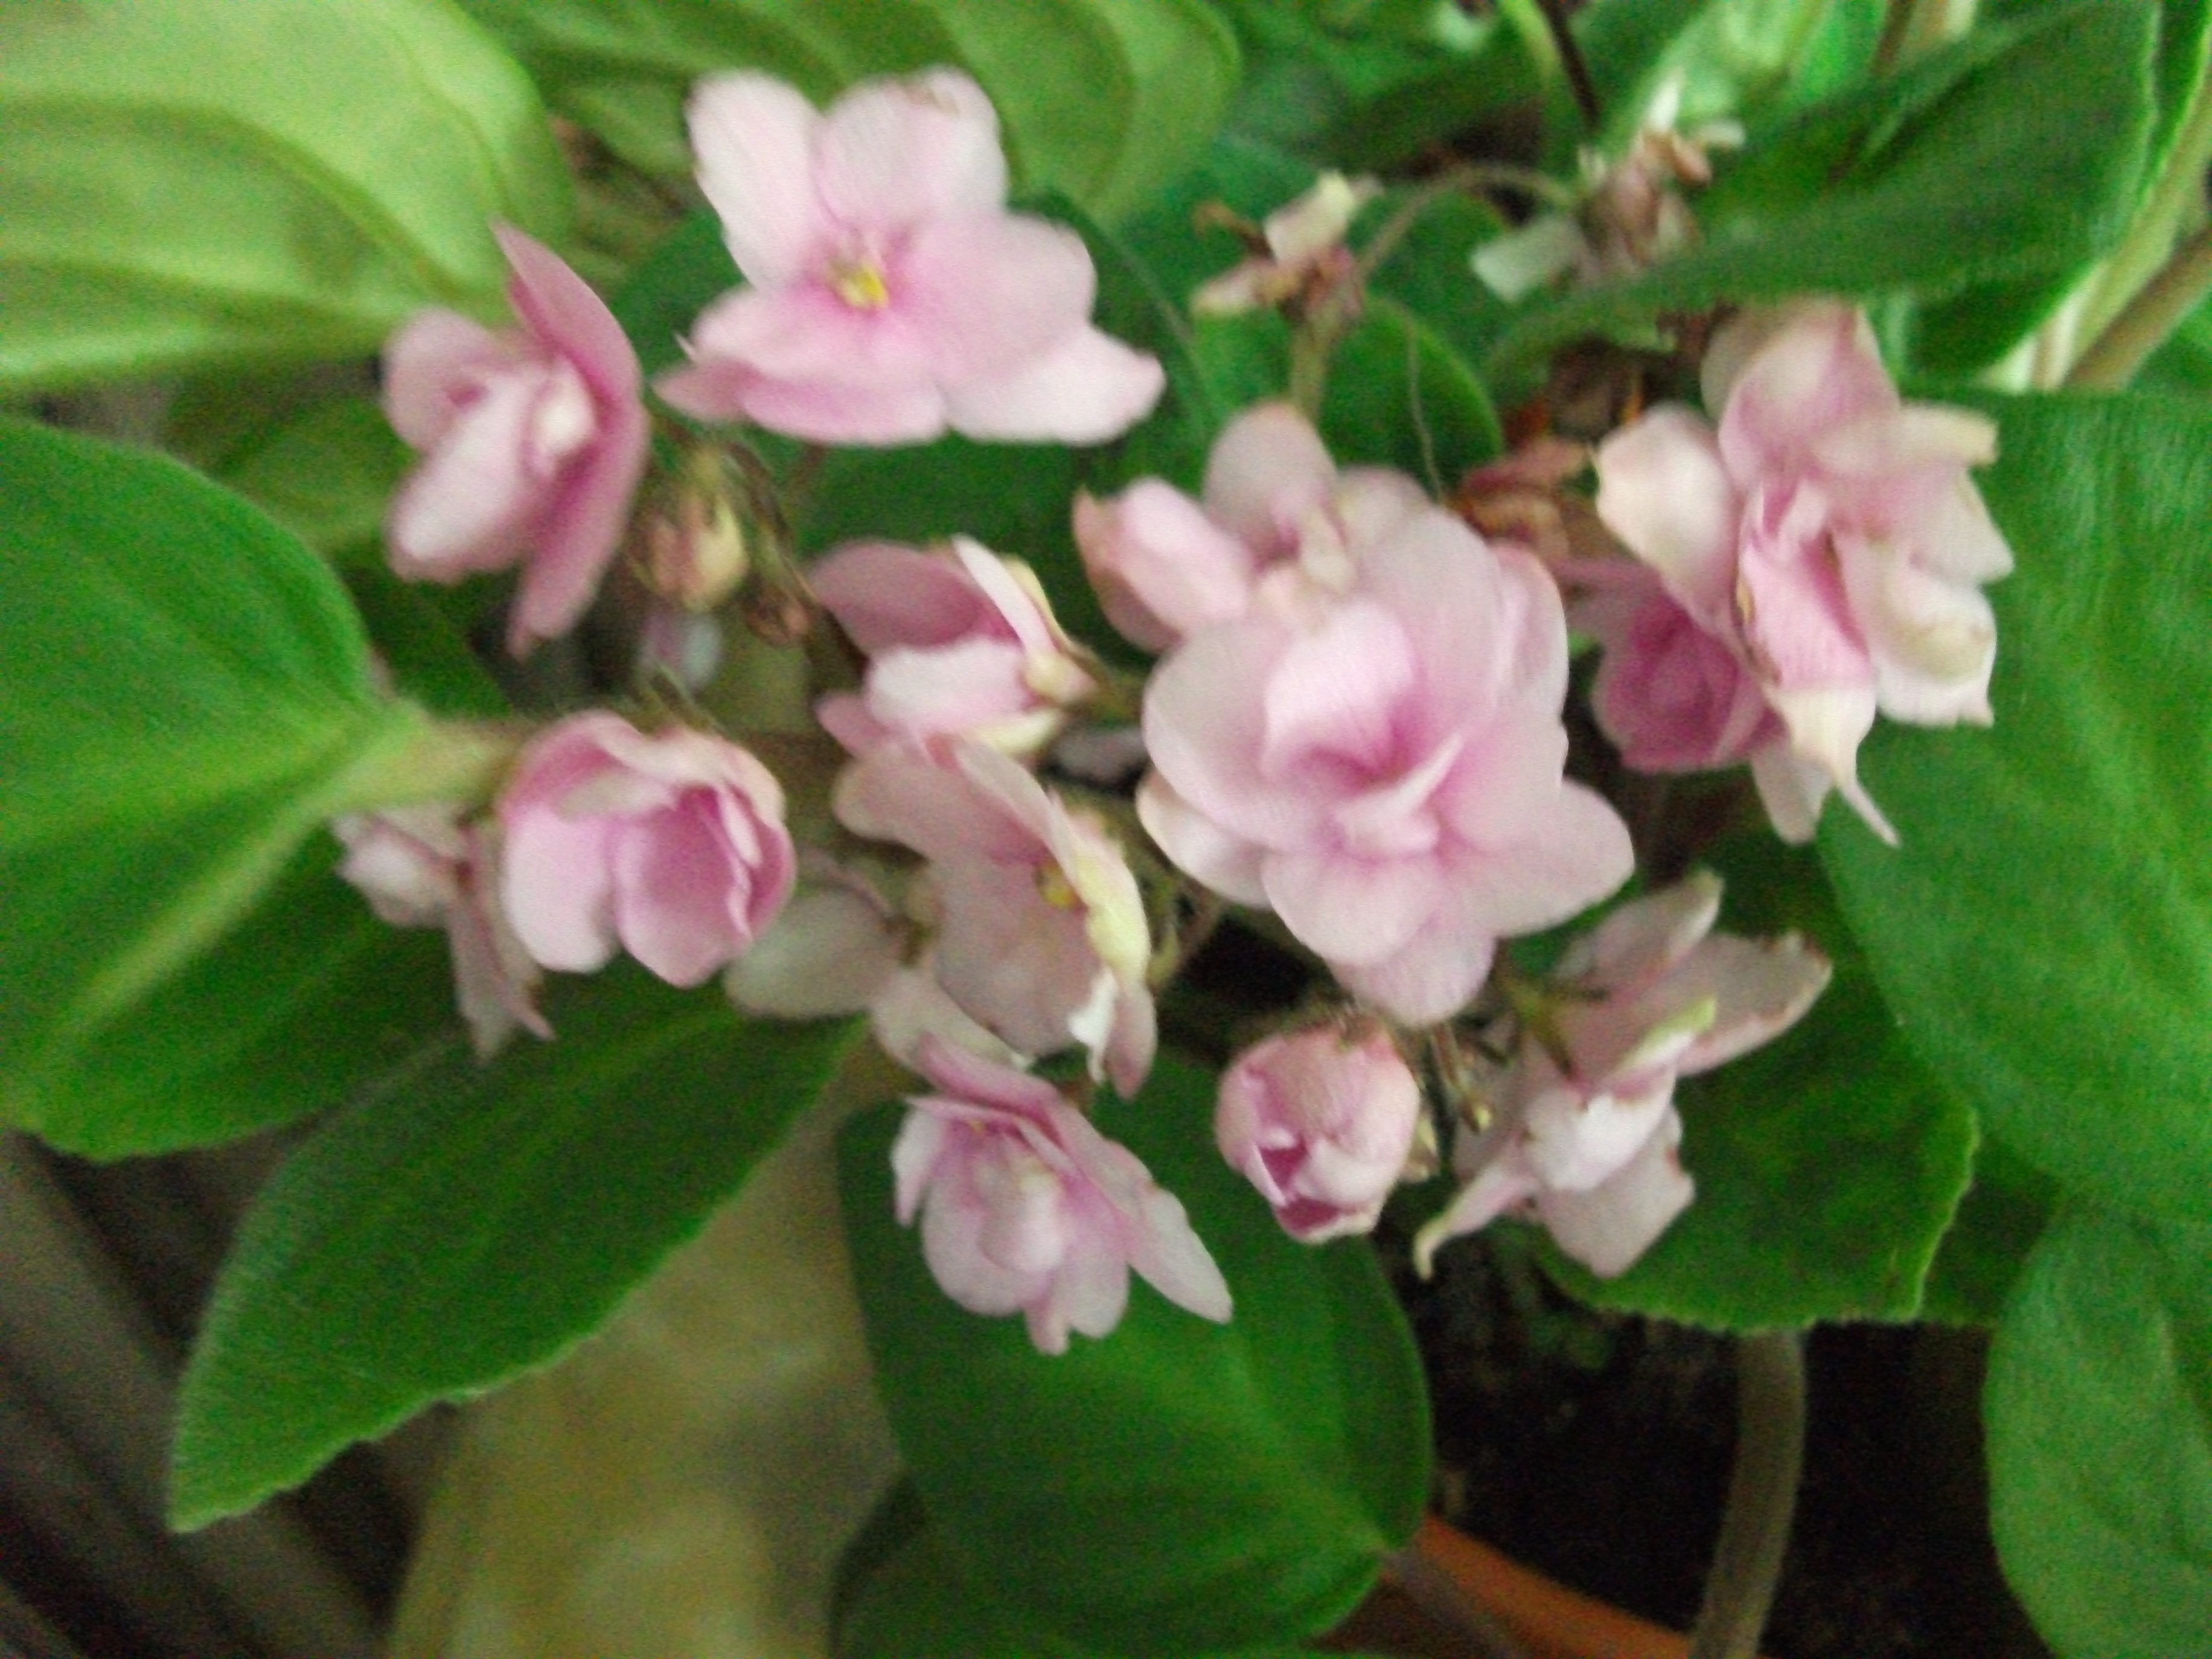
flower, flowering plant, plant, petal, pink, blossom, impatiens, begonia, melastome family, daphne, perennial plant